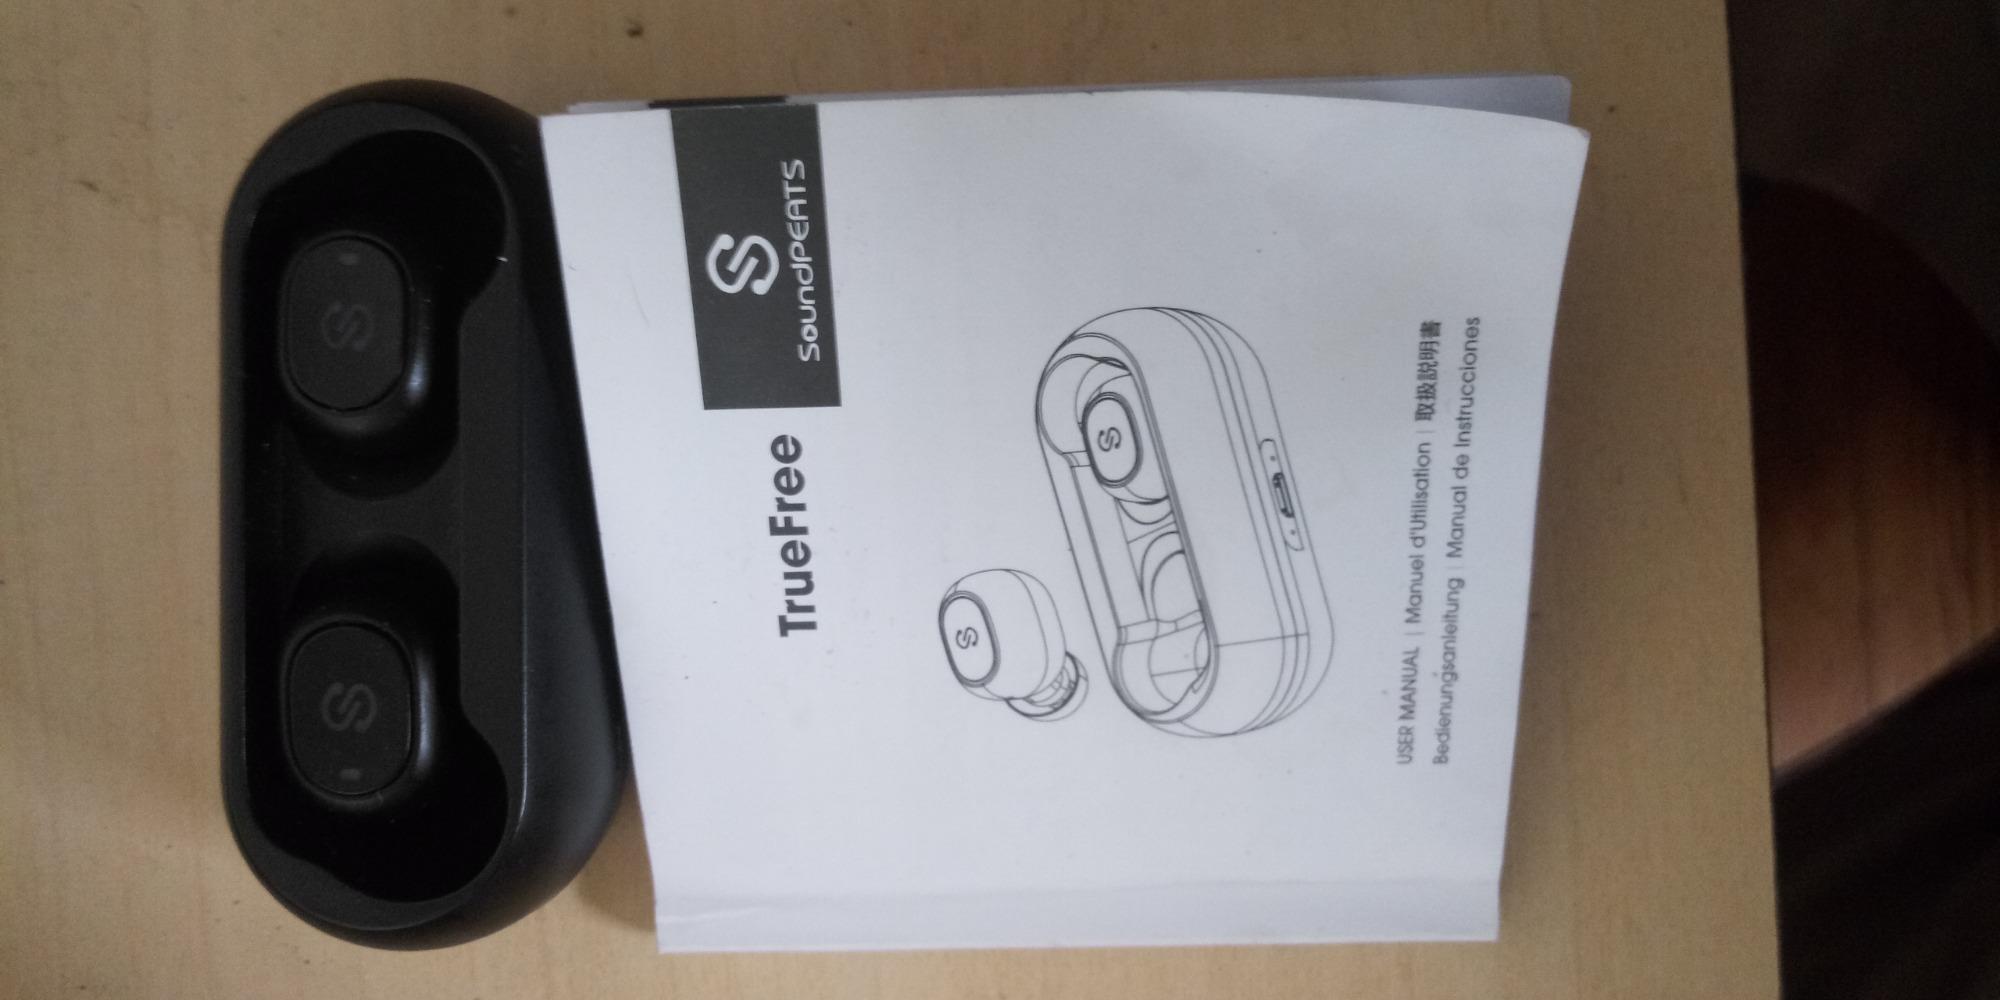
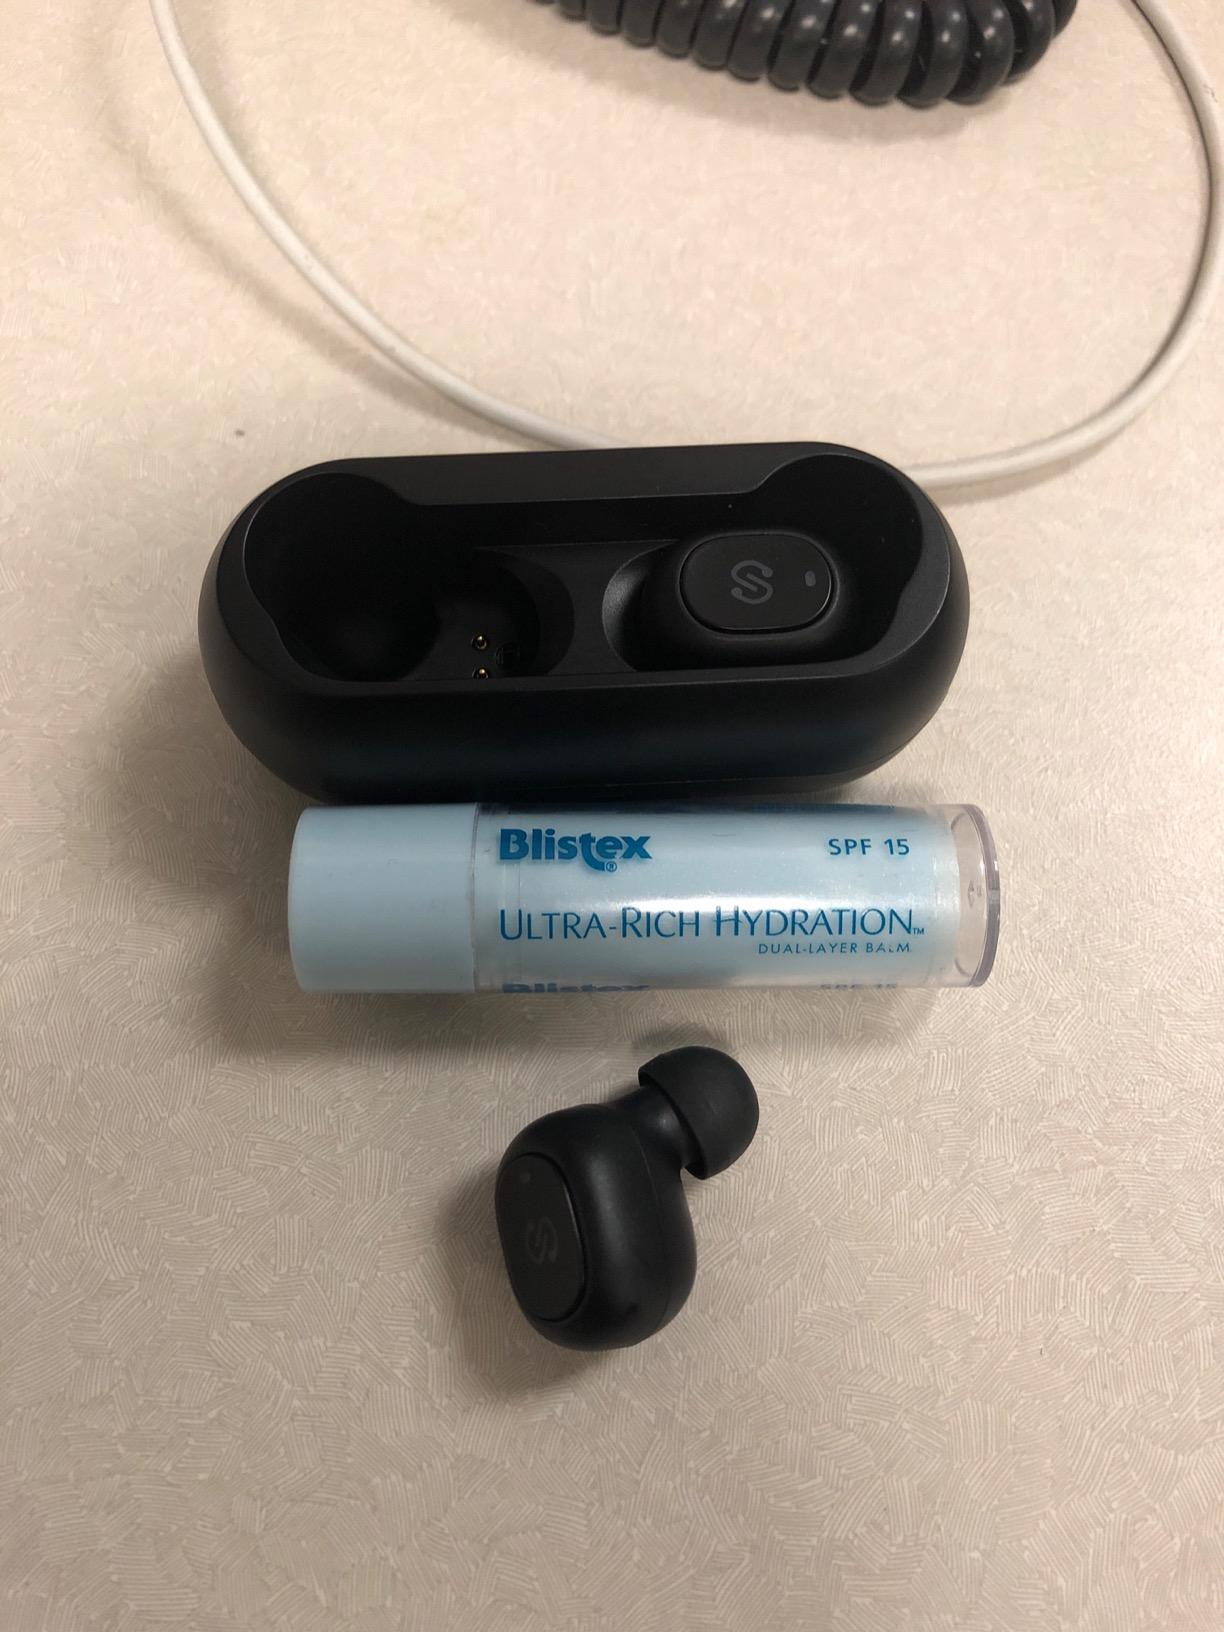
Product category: earbuds
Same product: yes